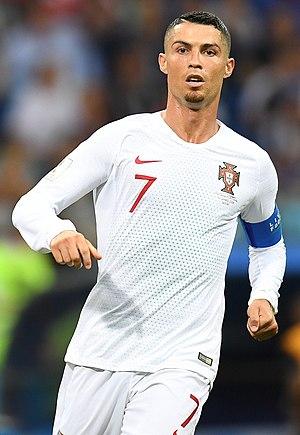
Le Ballon d'or 2018 est la 63ᵉ édition du Ballon d'or. Organisé par le magazine France Football, il récompense le meilleur footballeur de l'année 2018. Au cours de la même cérémonie et pour la première fois, il est également décerné un Ballon d'or féminin pour la meilleur footballeuse et le trophée Kopa pour le meilleur joueur de moins de 21 ans de l'année.